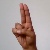
The image shows a hand gesture representing the letter 'U' in Indian Sign Language.